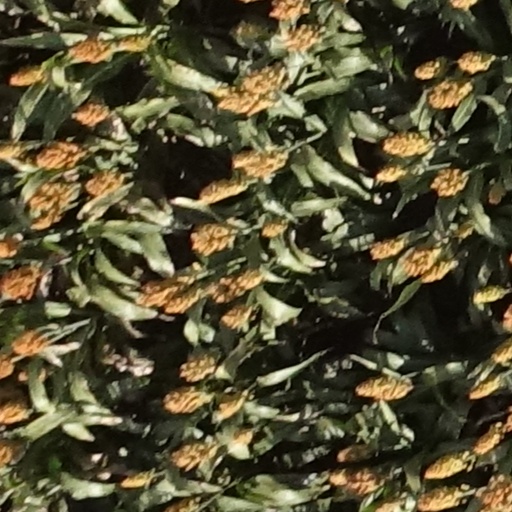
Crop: sorghum